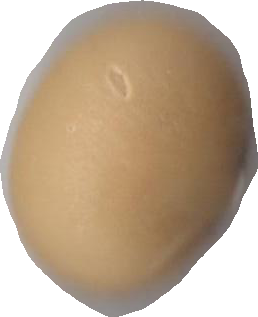
Variety: Dega